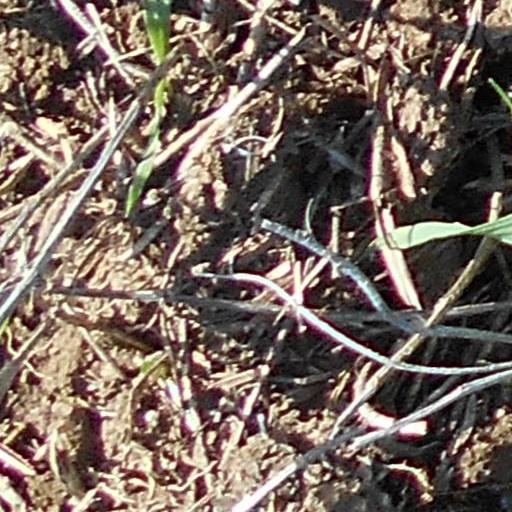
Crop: wheat